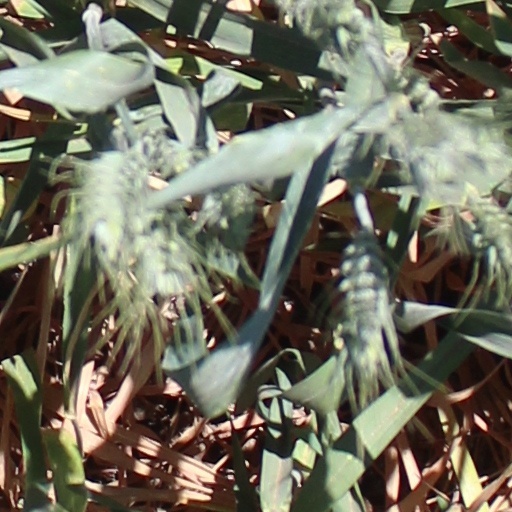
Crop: wheat